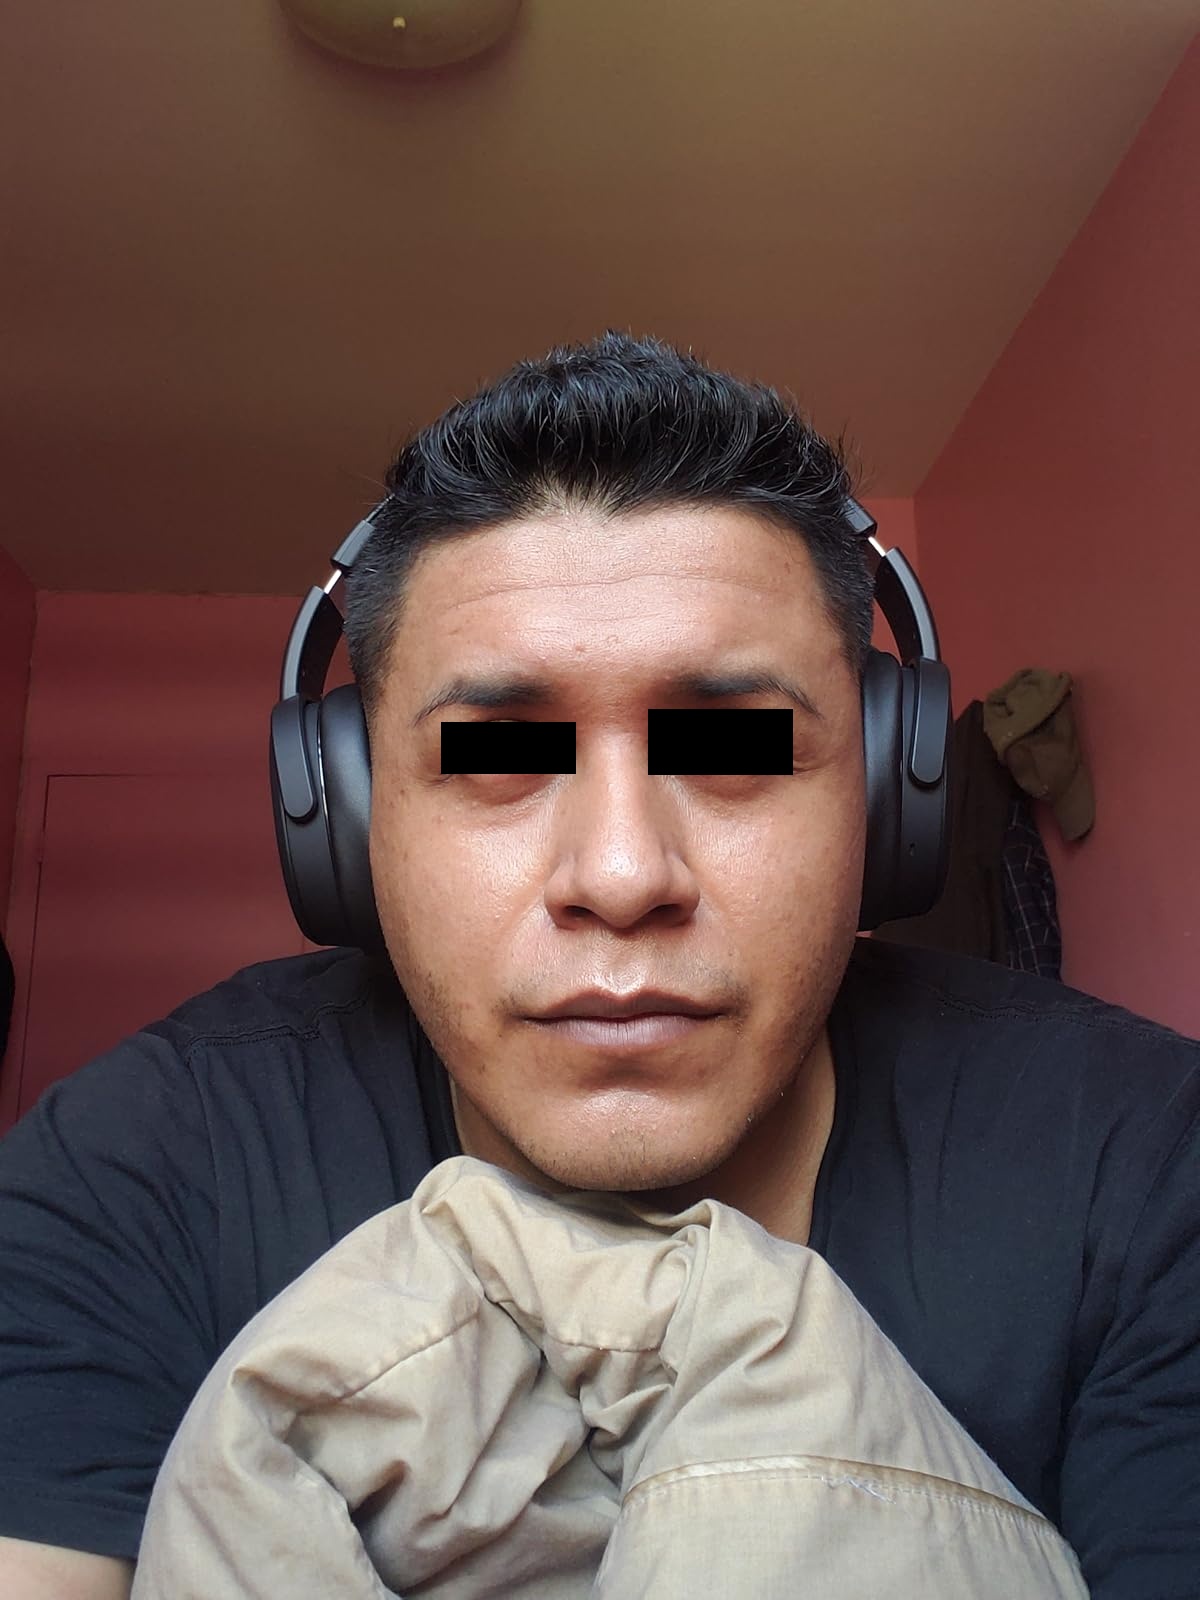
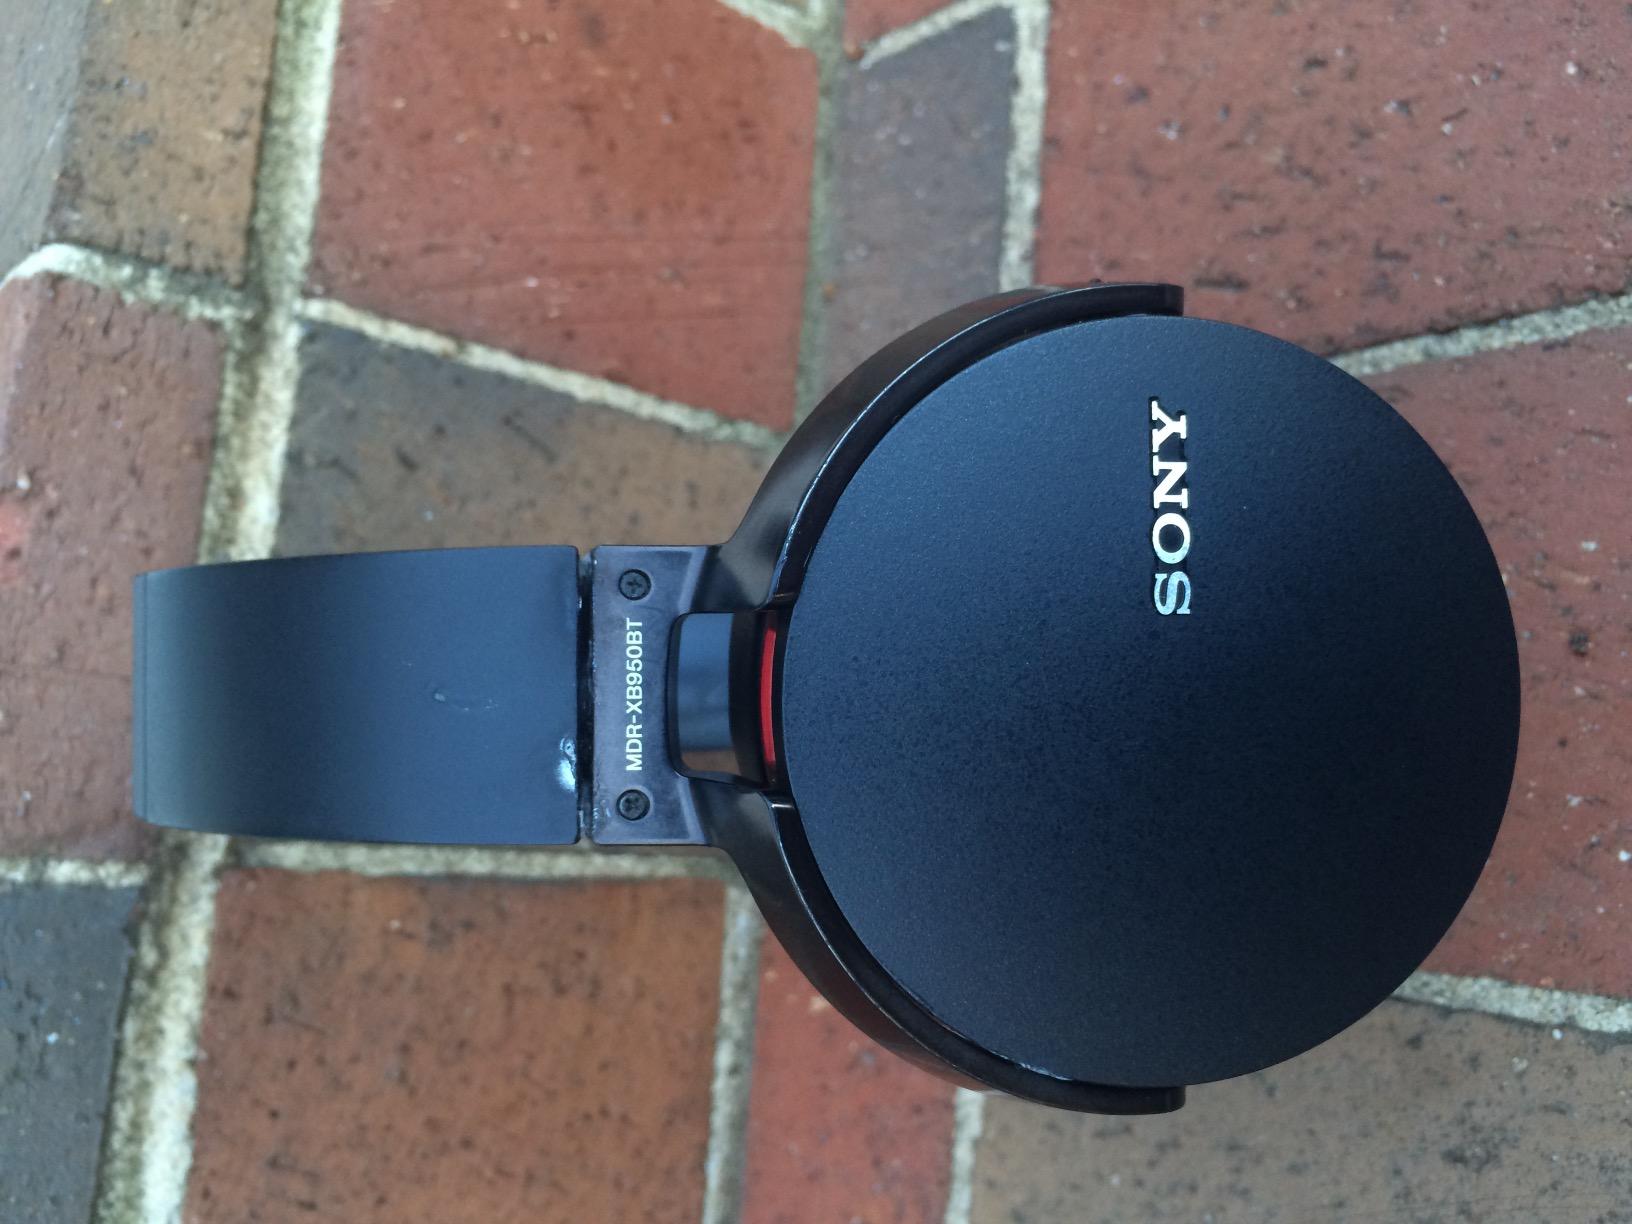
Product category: headphones
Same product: no